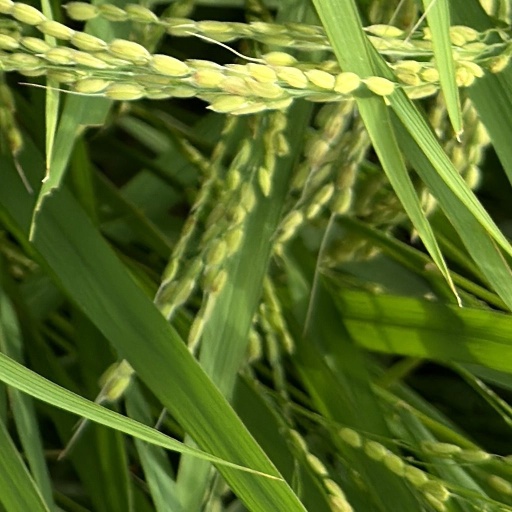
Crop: rice